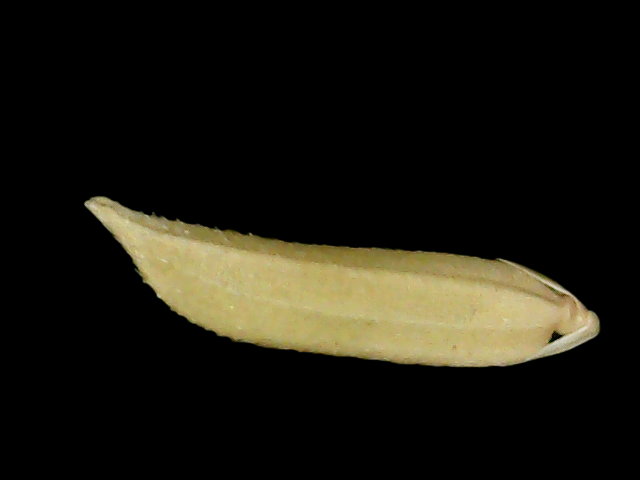
Rice variety: Binadhan25